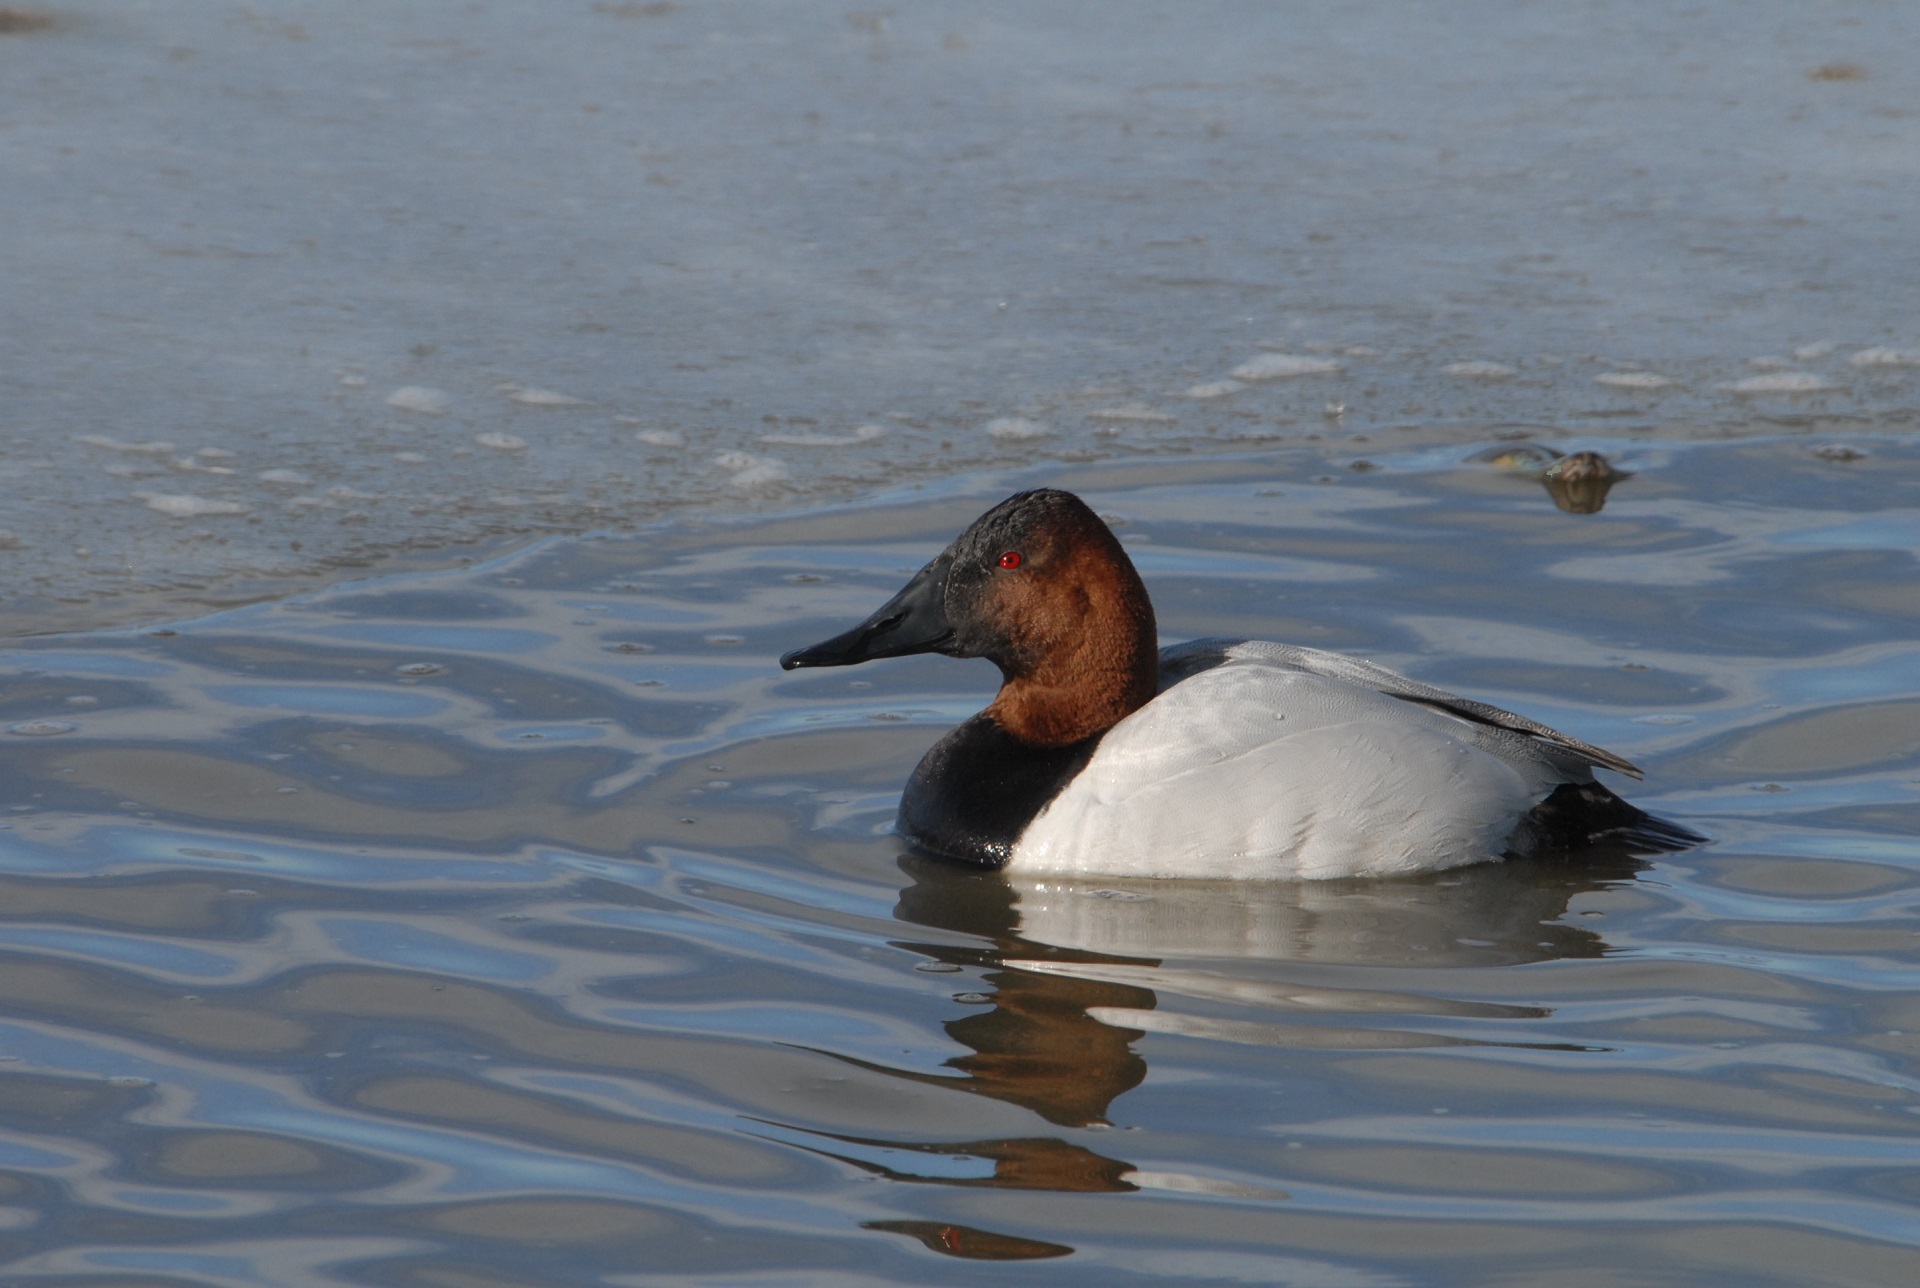
sea, water, nature, bird, wing, male, wildlife, wild, portrait, reflection, beak, fauna, swimming, drake, duck, vertebrate, waterfowl, waterbird, water bird, mergus, ducks geese and swans, seaduck, diving bird, canvasback, aythya valisineria